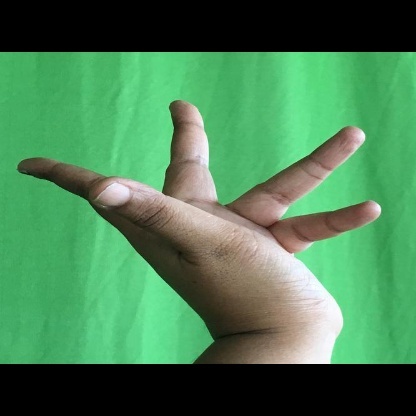
Mudra: Alapadmam